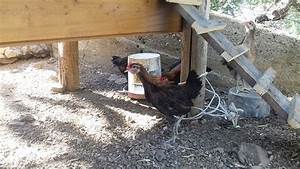
Label: gallina